Phillip Gaensslen House

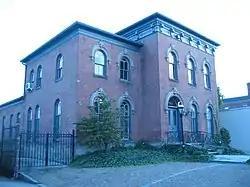
Street view of the Phillip Gaensslen House

The Phillip Gaensslen House is a historic house in Cleveland, Ohio, United States, located at 3050 Prospect Avenue east of downtown. Built in about 1870, the Italianate house features a primarily brick exterior and a stone foundation. As suggested by its name, the house was constructed for Phillip Gaensslen, who owned Cleveland's only German-language newspaper. After the Gaensslen family lived in the house, it served a succession of different organizations: after being a home for unwed mothers, the property was used as a church for a time. From the 1960s to the 1980s, on the other hand, it was a headquarters of a steel fabrication company.